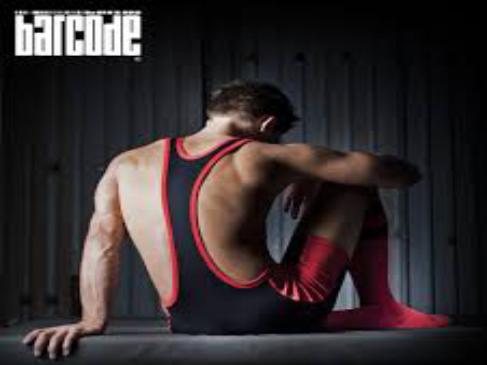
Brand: Barcode Berlin
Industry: Clothes